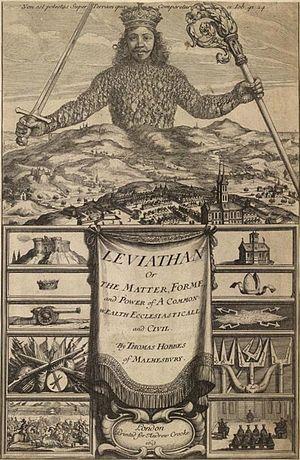
Frontispice du Leviathan par Abraham Bosse. Source: https://www.loc.gov/exhibits/world/world-object.html License:
L'humanisme, terme créé à la fin du XVIIIᵉ siècle et popularisé au début du XIXᵉ siècle, a d'abord et pendant longtemps désigné exclusivement un mouvement culturel, philosophique et artistique prenant naissance au XIVᵉ siècle dans l'Italie de la Renaissance, puis se développant dans le reste de l’Europe. Moment de transition du Moyen Âge aux Temps modernes, ce mouvement est en partie porté par l'esprit de laïcité qui resurgit alors, point de départ d’une crise de confiance profonde qui affecte l'Église catholique.
L'Histoire de Tom Jones, enfant trouvé, abrégé en Tom Jones, est un roman de Henry Fielding, publié par l'éditeur londonien Andrew Millar en 1749. Commencé en 1746 et terminé en 1748, c'est un livre ambitieux qui doit en partie son inspiration à la vie de son auteur, ne serait-ce que par le portrait de l'héroïne censé être à l'image de sa première épouse Charlotte Craddock, décédée en 1744. Très critiqué à sa parution, il devient vite un immense succès populaire qui ne s'est jamais démenti et il est souvent cité parmi les dix plus grands romans de la littérature universelle : en 1955, Somerset Maugham le place en première position dans son essai Dix romans et leurs auteurs. Dès 1750, Pierre-Antoine de La Place en donne une version française libre qui aurait inspiré Voltaire pour Candide. En 1765, André Philidor en fait un opéra qui se maintient au répertoire : c'est dire la rapidité de son rayonnement, même au-delà de la Grande-Bretagne.
"La modernité est un concept désignant l’idée d'agir en conformité avec son temps et non plus en fonction de valeurs, considérées de facto comme ""dépassées"". Les philosophes, anthropologues et sociologues traitent principalement de ce concept mais aussi les historiens, quand ils qualifient de ""moderne"" une des époques qu'ils étudient. Si bien que l'adjectif ""moderne"" est entré dans le langage usuel.
Léviathan ou Matière, forme et puissance de l'État chrétien et civil est une œuvre de Thomas Hobbes, publiée en 1651. Cet important ouvrage de philosophie politique, qui tire son titre du monstre biblique, traite de la formation de l'État et de la souveraineté, comme le montre l'allégorie souvent commentée du frontispice, qui représente le corps de l'État-Léviathan formé des individus qui le composent.
Jean-Jacques Rousseau, né le 28 juin 1712 à Genève et mort le 2 juillet 1778 à Ermenonville, est un écrivain, philosophe et musicien genevois francophone. Orphelin de mère très jeune, sa vie est marquée par l'errance. Si ses livres et lettres connaissent à partir de 1749 un fort succès, ils lui valent aussi des conflits avec l'Église catholique et Genève qui l'obligent à changer souvent de résidence et alimentent son sentiment de persécution. Après sa mort, son corps est transféré au Panthéon de Paris en 1794.
La « puissance de donner et casser la loi » est une notion de droit constitutionnel visant à définir le pouvoir du souverain. Elle a été théorisée par Jean Bodin dans son ouvrage Les Six Livres de la République, publié en 1576. En faisant du souverain la source même de la loi, elle légitime le concept de monarque absolu qui donne et casse la loi sans qu'il soit besoin pour cela du consentement de ses sujets.